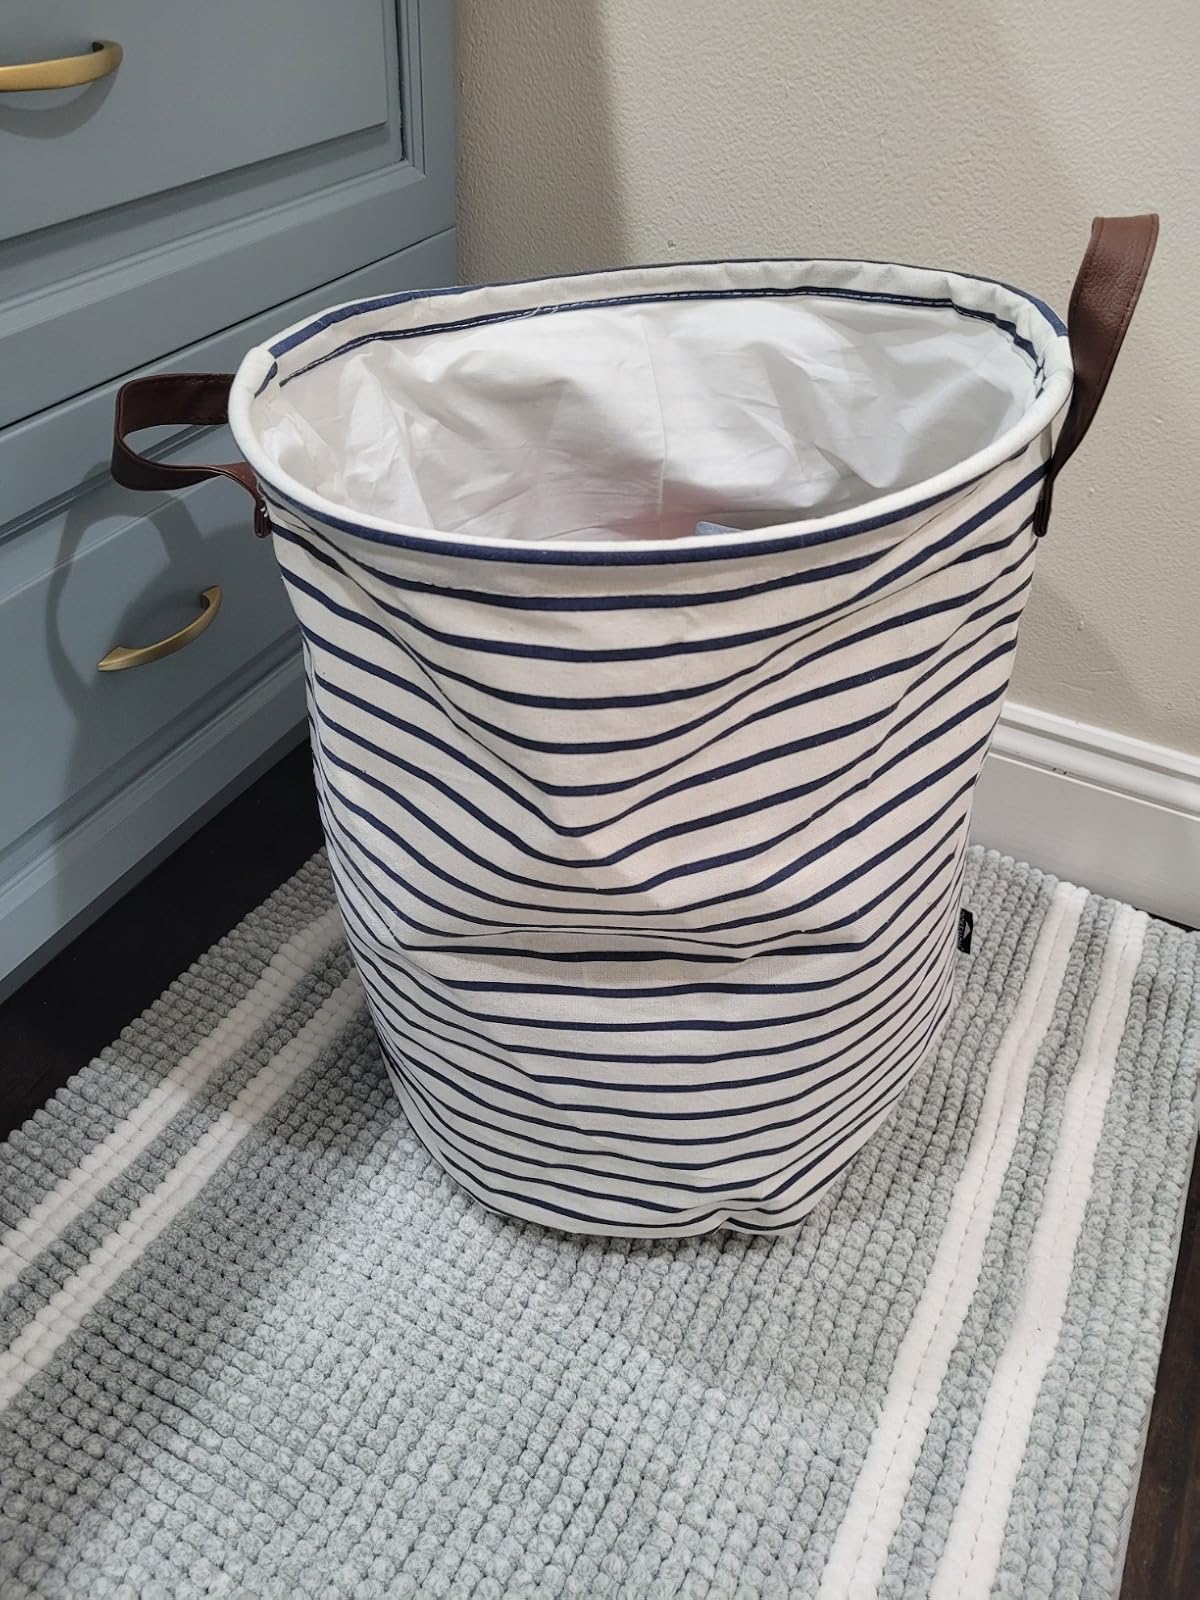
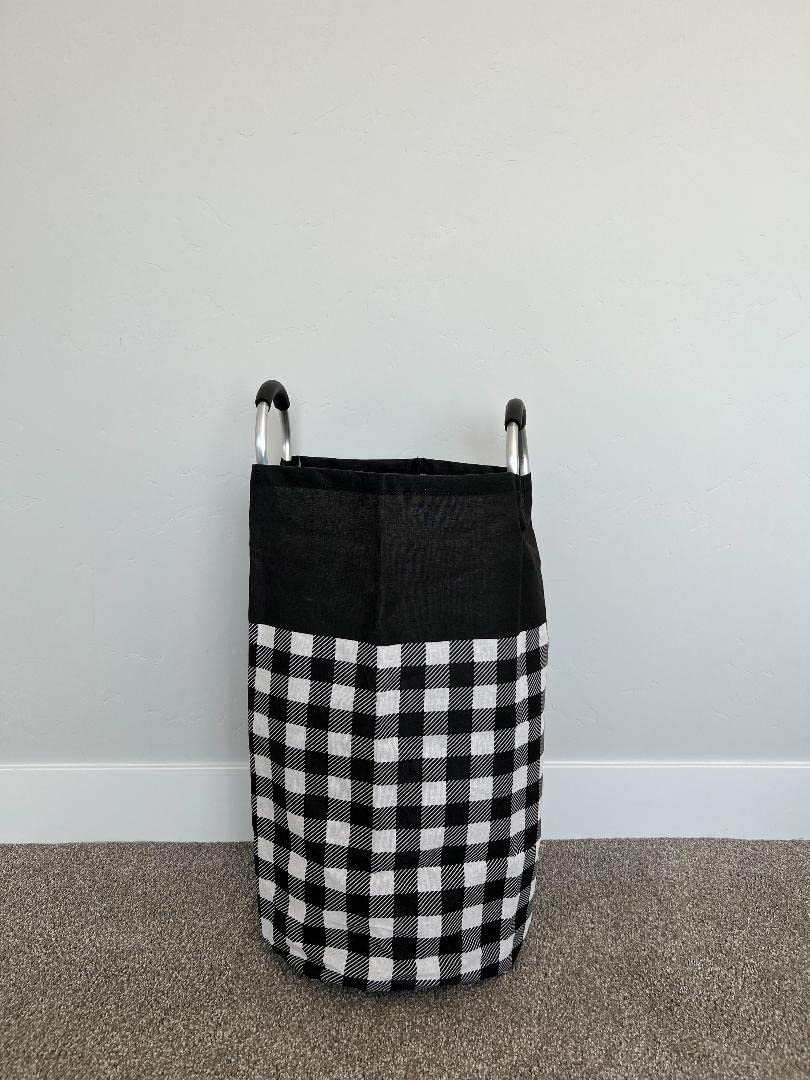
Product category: items_hamper
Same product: no